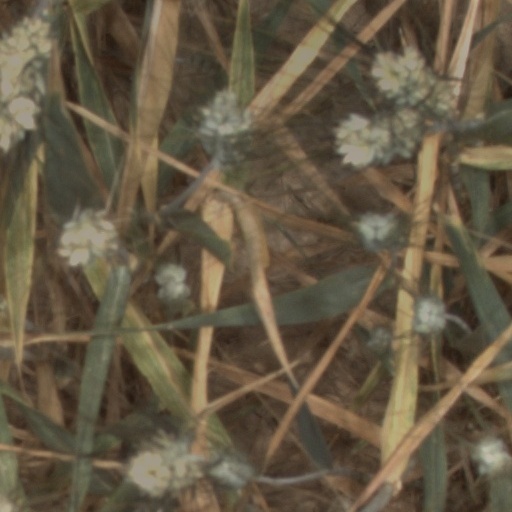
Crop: wheat